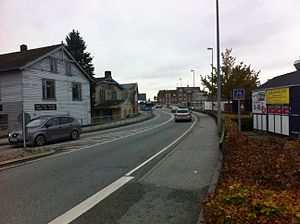
Hadsund Nord Station / Historie / Hadsund Havnebane
Randers-Hadsund-banen gik i venstre side af vejen og havnebanen i højre side.
Hadsund Havnebane kørte i højre side af denne vej, i venstre side kørte Randers-Hadsund Jernbane. det grå og det gule hus i venstre side stod der også da banerne kørte der. Det grå hus kan man også se på billedet: HadsundHavnebane-1
Hadsund Nord Station eller Hadsund Banegård var bygget som endestation for Aalborg-Hadsund Jernbane - AHJ, der blev indviet 1. december 1900. Fire år senere, 19. december 1904, blev AHJ forlænget til Hadsund Syd Station med åbningen af Hadsundbroen. Hadsund Syd Station havde fra 10. oktober 1883 været endestation for Randers-Hadsund Jernbane - RHJ. På Hadsund Syd mødtes togene fra de to baner indtil ombygningen af Hadsundbroen i 1927. Der overtog RHJ AHJs andel af Hadsundbroen, og togene fra Randers fortsatte derefter til Hadsund Nord Station, der frem til banernes lukning den 31. marts 1969 var mødestedet for de to baners tog.